Azalai

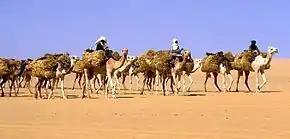
A camel train traveling from Agadez to Bilma (Niger), 1985.

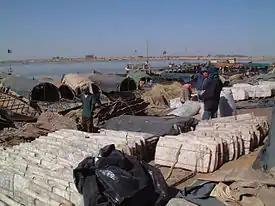
Slabs of salt from the mines of Taoudenni stacked on the quayside at the port of Mopti (Mali)

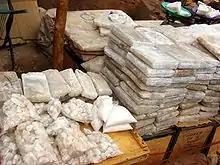
Rock salt at the market in Mopti. It is sold here in slabs, broken and weighed, and packaged into smaller amounts.

The Azalai (Tamasheq, var. Azalay) is a semi-annual salt caravan route practiced by Tuareg traders in the Sahara desert between Timbuktu and the Taoudenni salt mine in Mali, or the act of traveling with a caravan along that route.